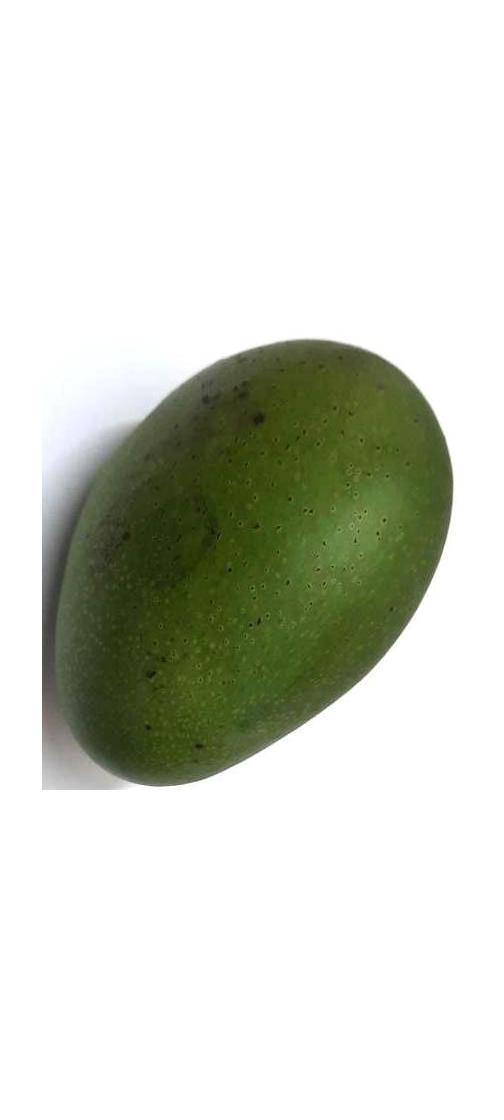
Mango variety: Ashshina Zhinuk